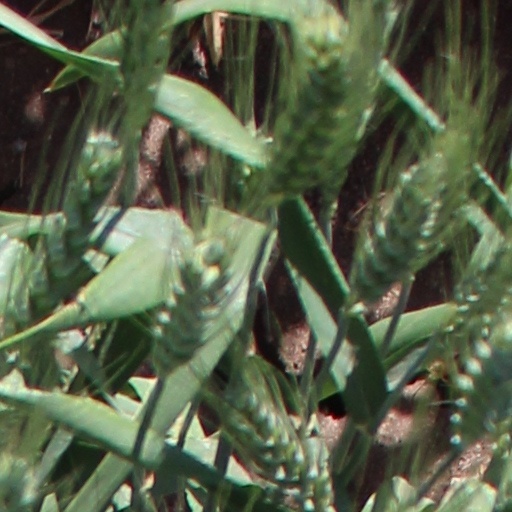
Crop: wheat